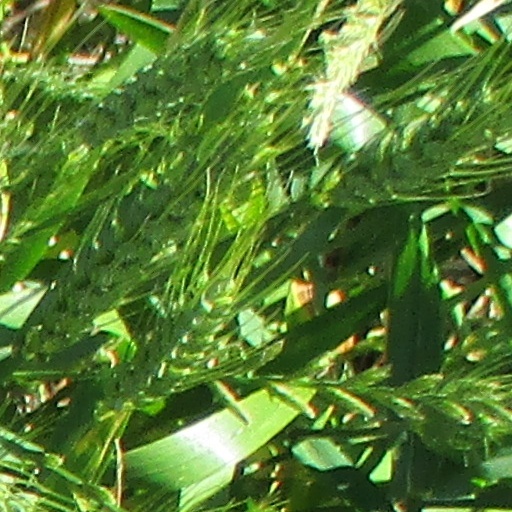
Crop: wheat